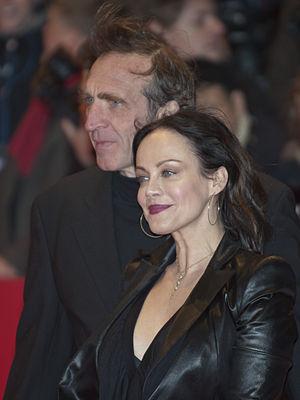
Sonja Kirchberger est une comédienne autrichienne née le 9 novembre 1964 à Vienne.